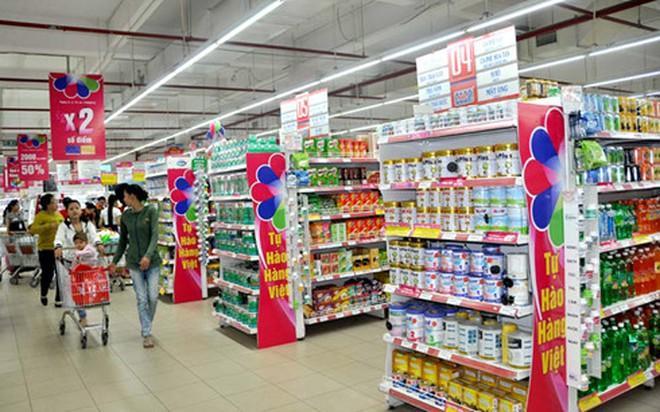
có nhiều người đang xuất hiện bên những kệ hàng của siêu thị